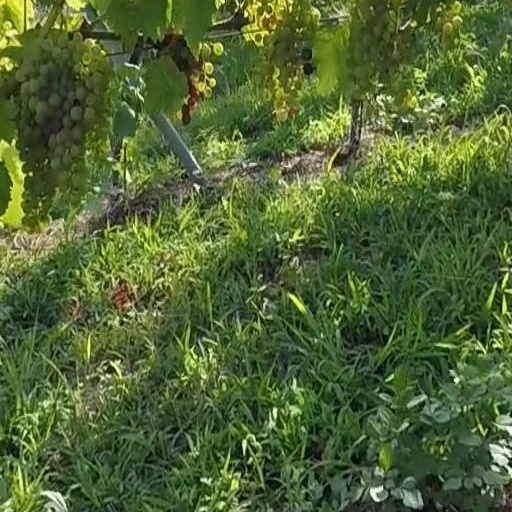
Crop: grape